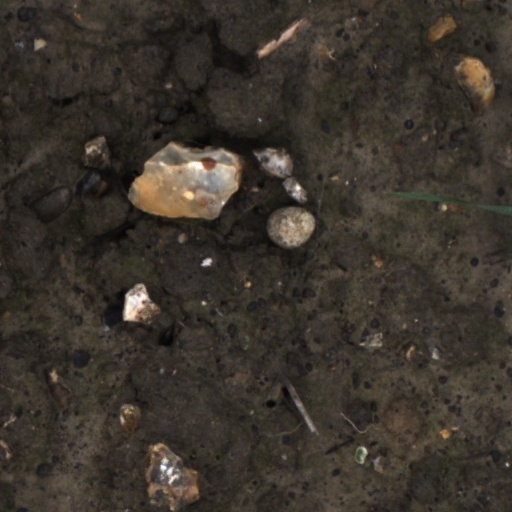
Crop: wheat